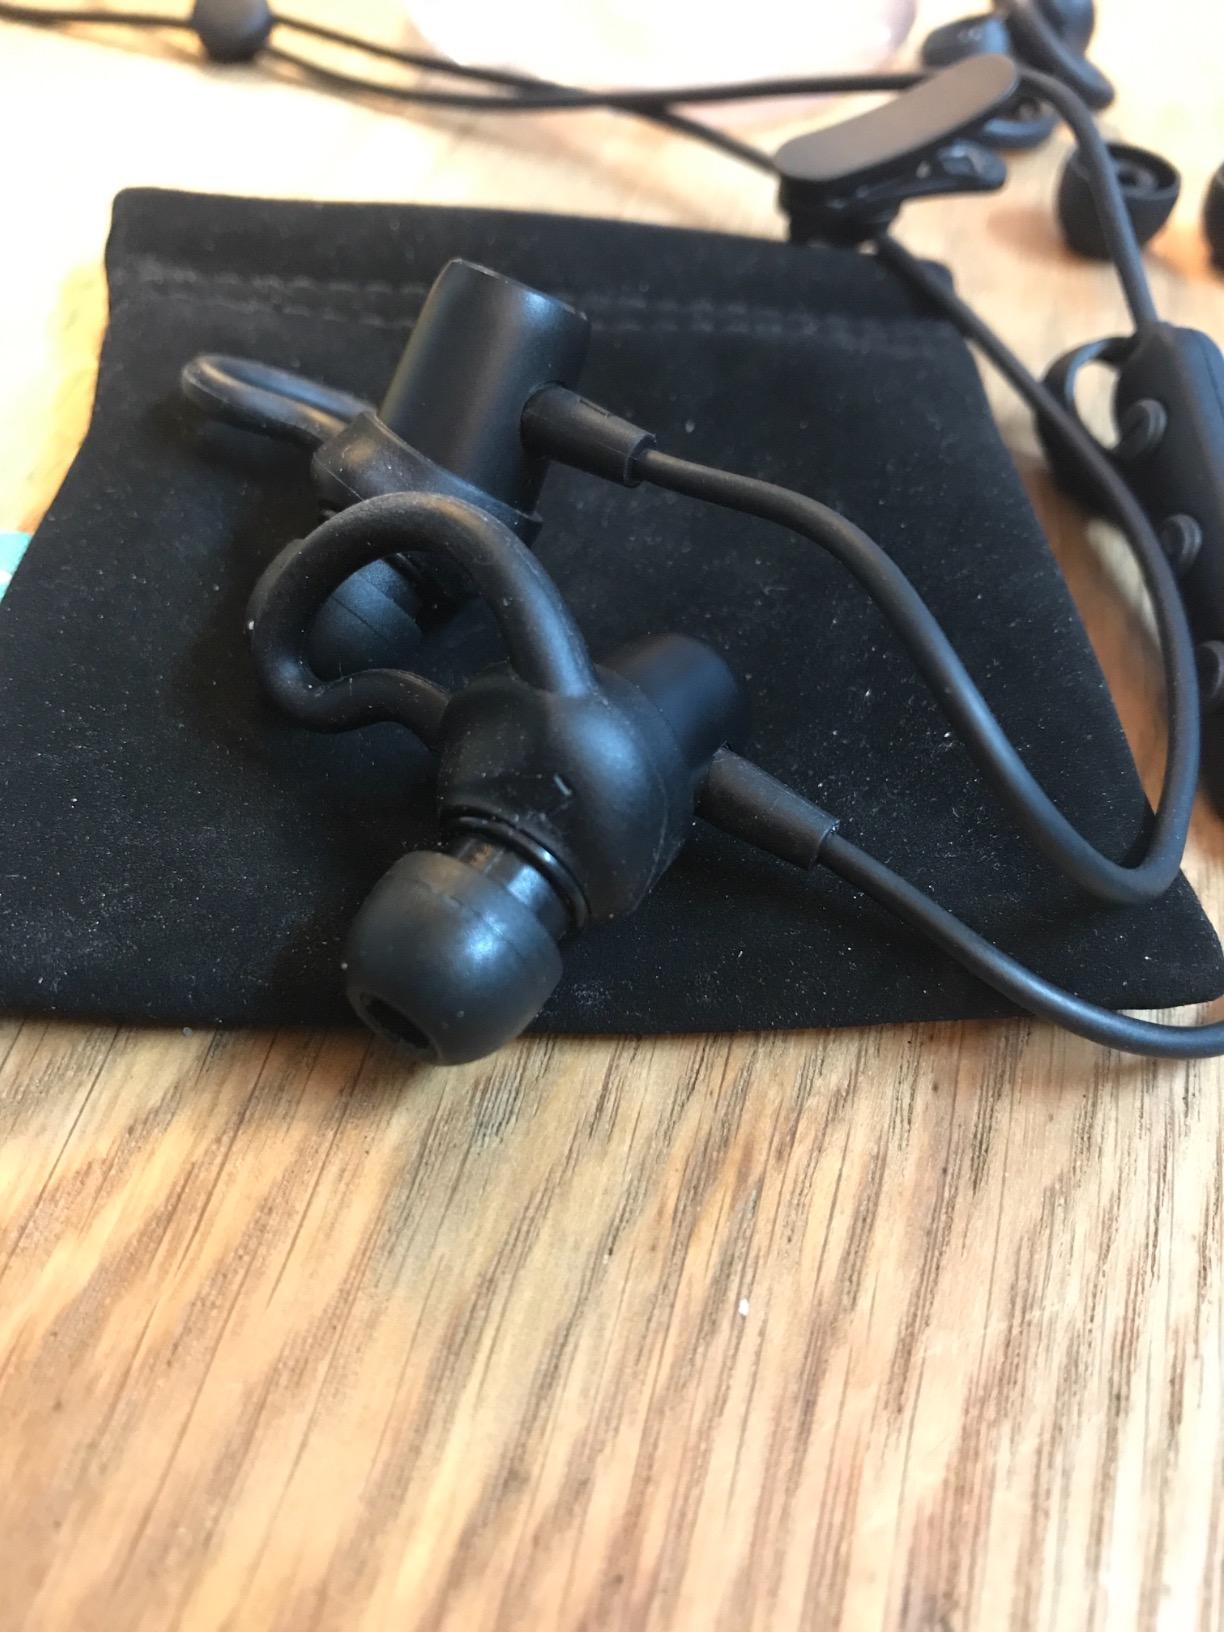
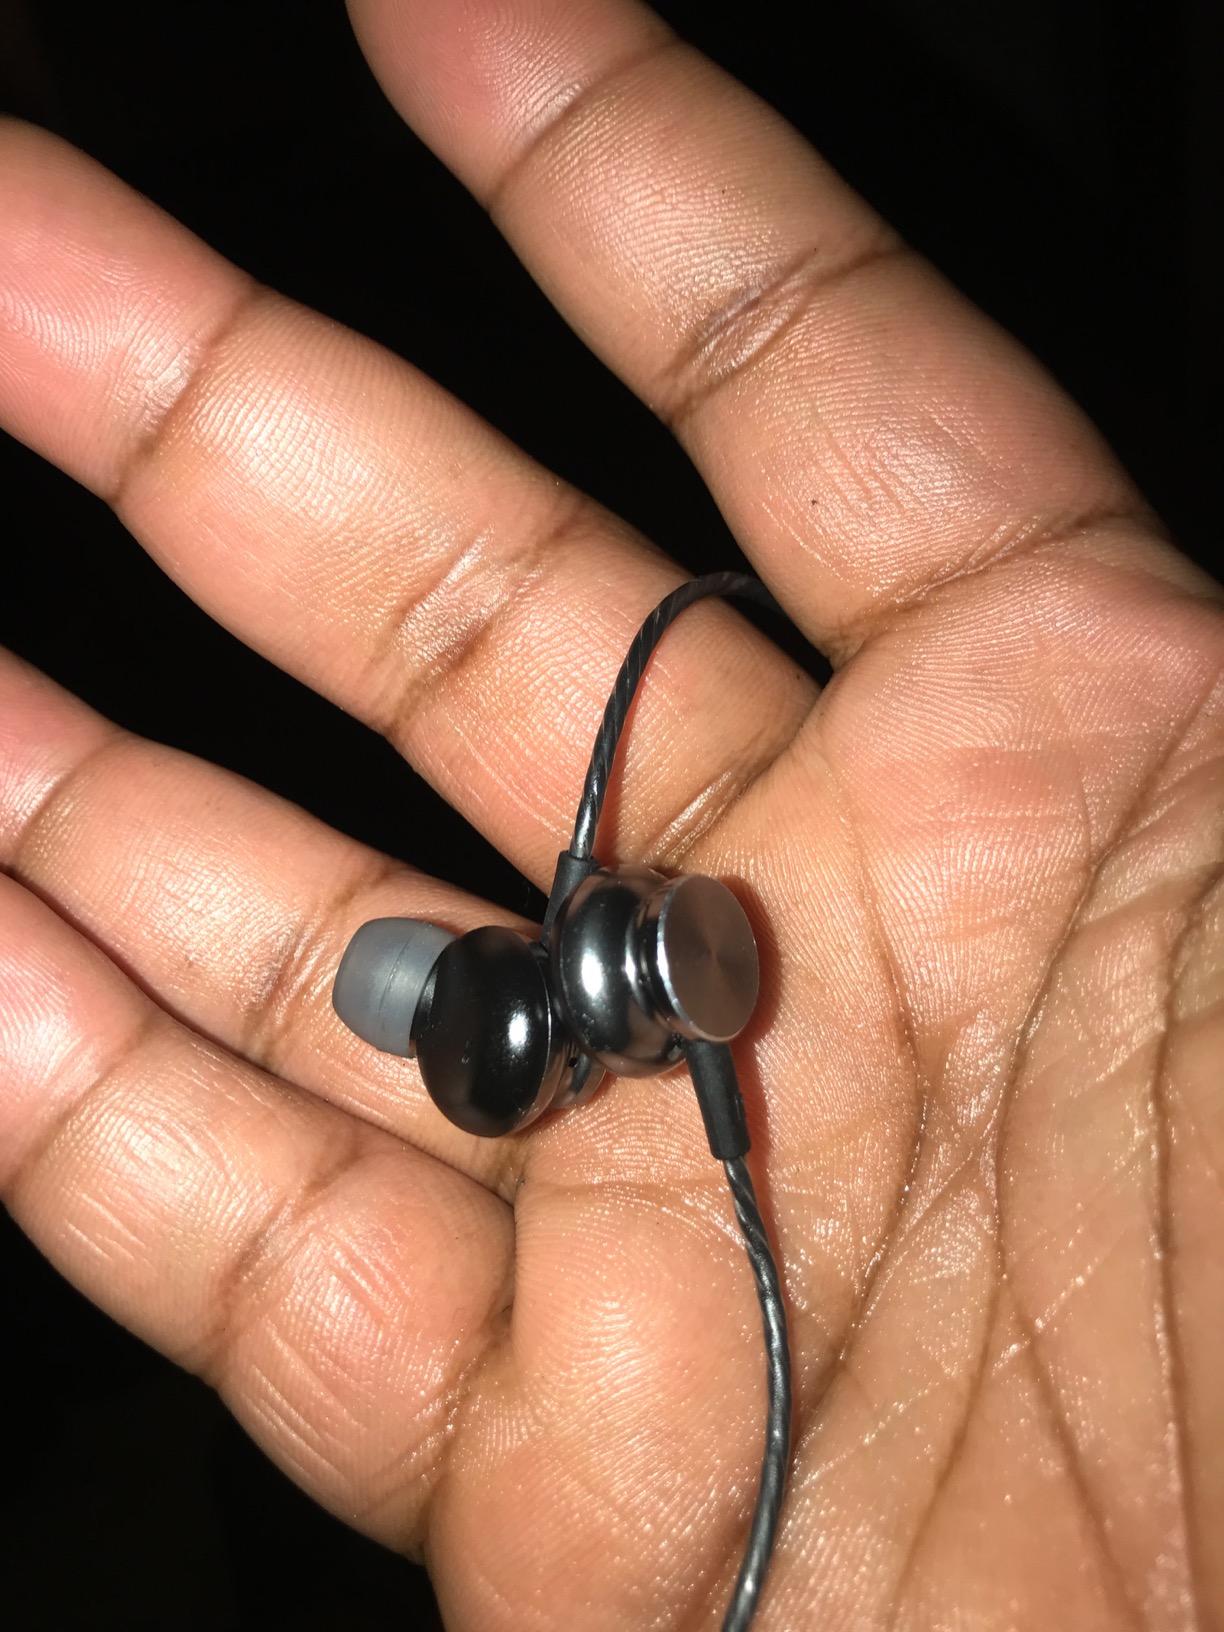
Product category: headphones
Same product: no